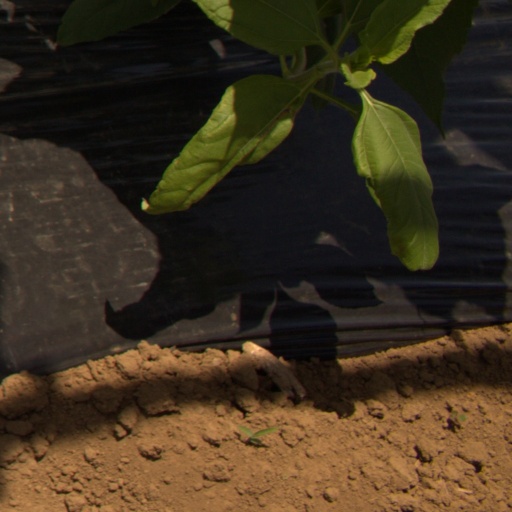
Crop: Jerusalem artichoke